Bright Future (film)

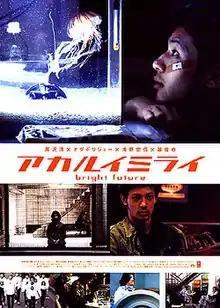

is a 2003 Japanese drama film written, directed, and edited by Kiyoshi Kurosawa, starring Tadanobu Asano, Joe Odagiri and Tatsuya Fuji. It was entered into the 2003 Cannes Film Festival.